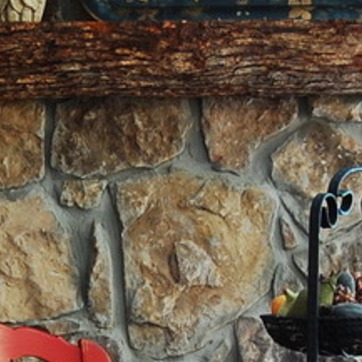
Material: stone